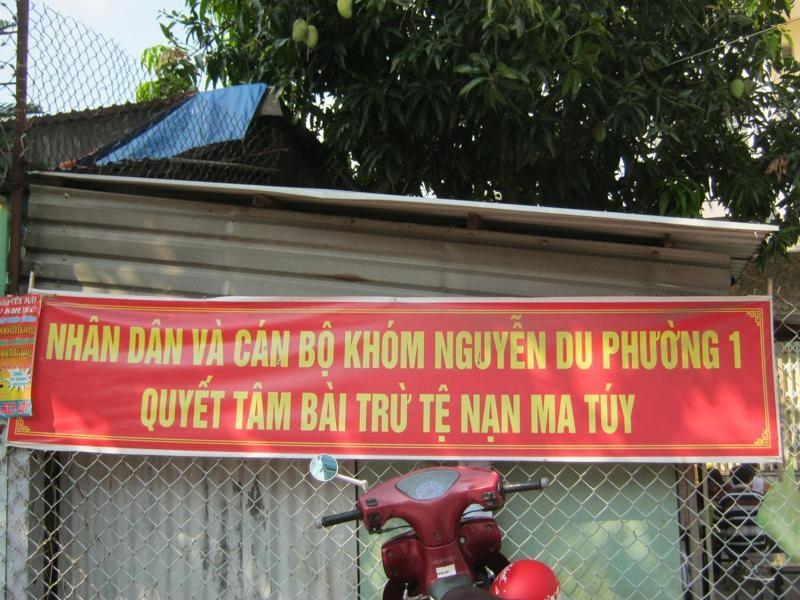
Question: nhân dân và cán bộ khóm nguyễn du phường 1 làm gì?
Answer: quyết tâm bài trừ tệ nạn ma túy